Klana

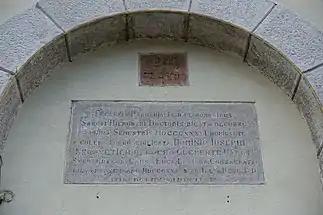
Glagolitic relief of 1439 and tablet of sale from 1860 above the entrance to St. Hieronymus's Church in Klana

The expansion of the premises and the construction of the chapel prove that a representative of the Gothic Captaincy was already staying in Klana at that time, which can already be considered the core of the future Klan lordship. The Walsee family held this area until 1466, when the last offspring of the Walsee lineage, Wolfgang, died, and the Klan lordship passed into the hands of the Habsburgs on the basis of his will. In 1468, Emperor Frederick III of the Habsburgs leased fortified barracks in Klana and Rijeka to a Mr. Barbo for two years for 1,400 crowns a year. How the Barbo family comes into possession of the entire estate and Klana is unknown. Gradina Castle was expanded to include a larger open area for the reception of population and livestock within the walls.